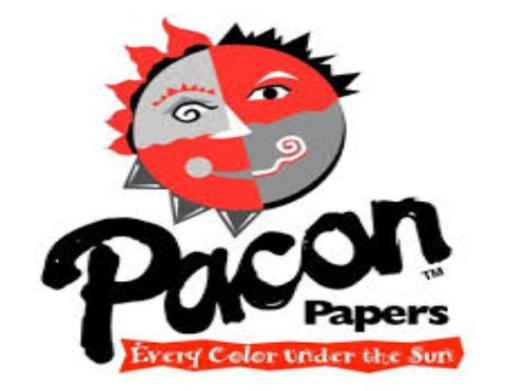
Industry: Others